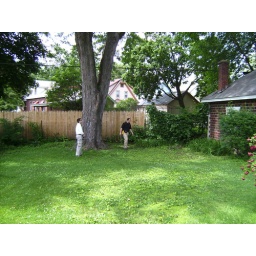
A large tree in the back yard, chain link fence on our side